John Gwynneth

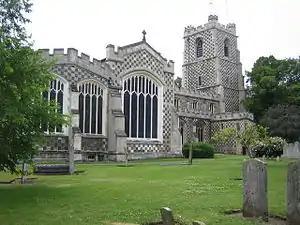
St Mary's church, Luton

In October 1537 Gwynneth was presented by the King to the provostship or rectory "sine cura" of Clynnog Fawr (in the Llŷn south of Caernarfon), with the chapels and church of Llangeinwen and Llangaffo (Anglesey), upon the death of Dr. William Glyn of Glynllifon. John Capon, Bishop of Bangor (1534–39), would not admit him, instituting instead Gregory Williamson, a child nephew of Thomas Cromwell's, to the living. Arthur Bulkeley, then Prebendary of Clynnog Fechan at Llangeinwen, had been displaced thereby at Cromwell's prompting. Gwynneth brought a writ of "quare impedit" against Bishop Capon and Williamson, but in 1539 Capon was succeeded by John Bird (1539–41), and in July 1540 Cromwell fell. In October 1540 Archbishop Cranmer granted a dispensation to Gwynneth to occupy the perpetual vicarage of Enstone, Oxfordshire pending its transfer from the Diocese of Lincoln to that of Oxford in 1542.